Sinking of MV Sinar Bangun

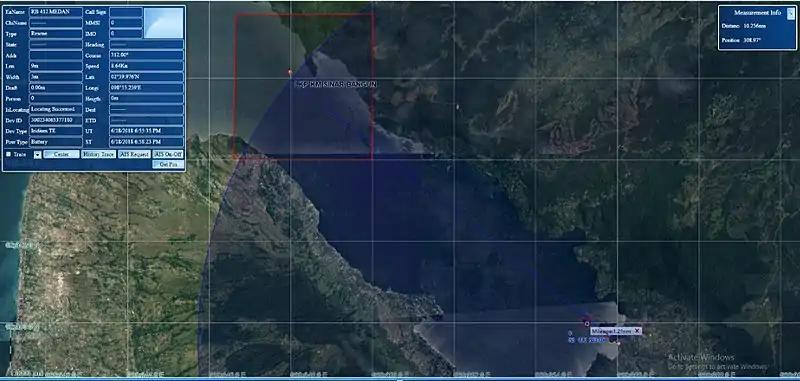
The Indonesian National Search and Rescue Agency published the map of the last known position of MV "Sinar Bangun"

The first vessel that managed to reach the site of the disaster was the MV "Sumut II" RORO vessel. It managed to rescue and evacuate 3 people from the site. Fifteen minutes later, MV "Sumut I" and MV "Sinta Dame II" arrived at the site. MV "Sumut I" rescued 14 survivors and the latter managed to evacuate 1 survivor and 1 dead body. At 17:40 local time, the Indonesian National Search and Rescue Agency was informed about the disaster. A joint search and rescue team was assembled and deployed in the area, consisting of the National Search and Rescue Agency, the National Armed Forces, regional and local government officials, the Agency for Meteorology, Climatology and Geophysics, and the regional Disaster Management Board. The site of the sinking is from the harbour. Eighteen people were found to have survived the sinking. The first victim of the disaster was identified as Tri Suci Wulandari, a student from Aceh Tamiang, Aceh. Helicopters and ferries were deployed by authorities. The survivors were transported to Simarmata Community Health Center, Hadrinus Sinaga Regional Hospital, and Dolok Padarmean Community Health Center.